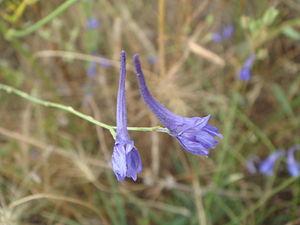
Delphinium gracile est une plante herbacée méditerranéenne de la famille des Renonculacées.